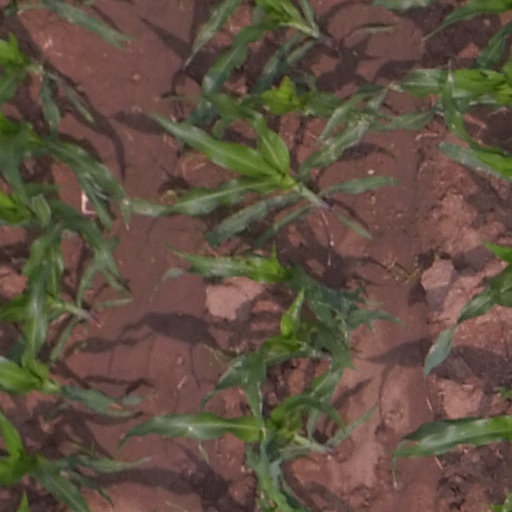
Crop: maize; corn